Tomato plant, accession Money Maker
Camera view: vertical (180 deg); turntable rotation: 60 degrees
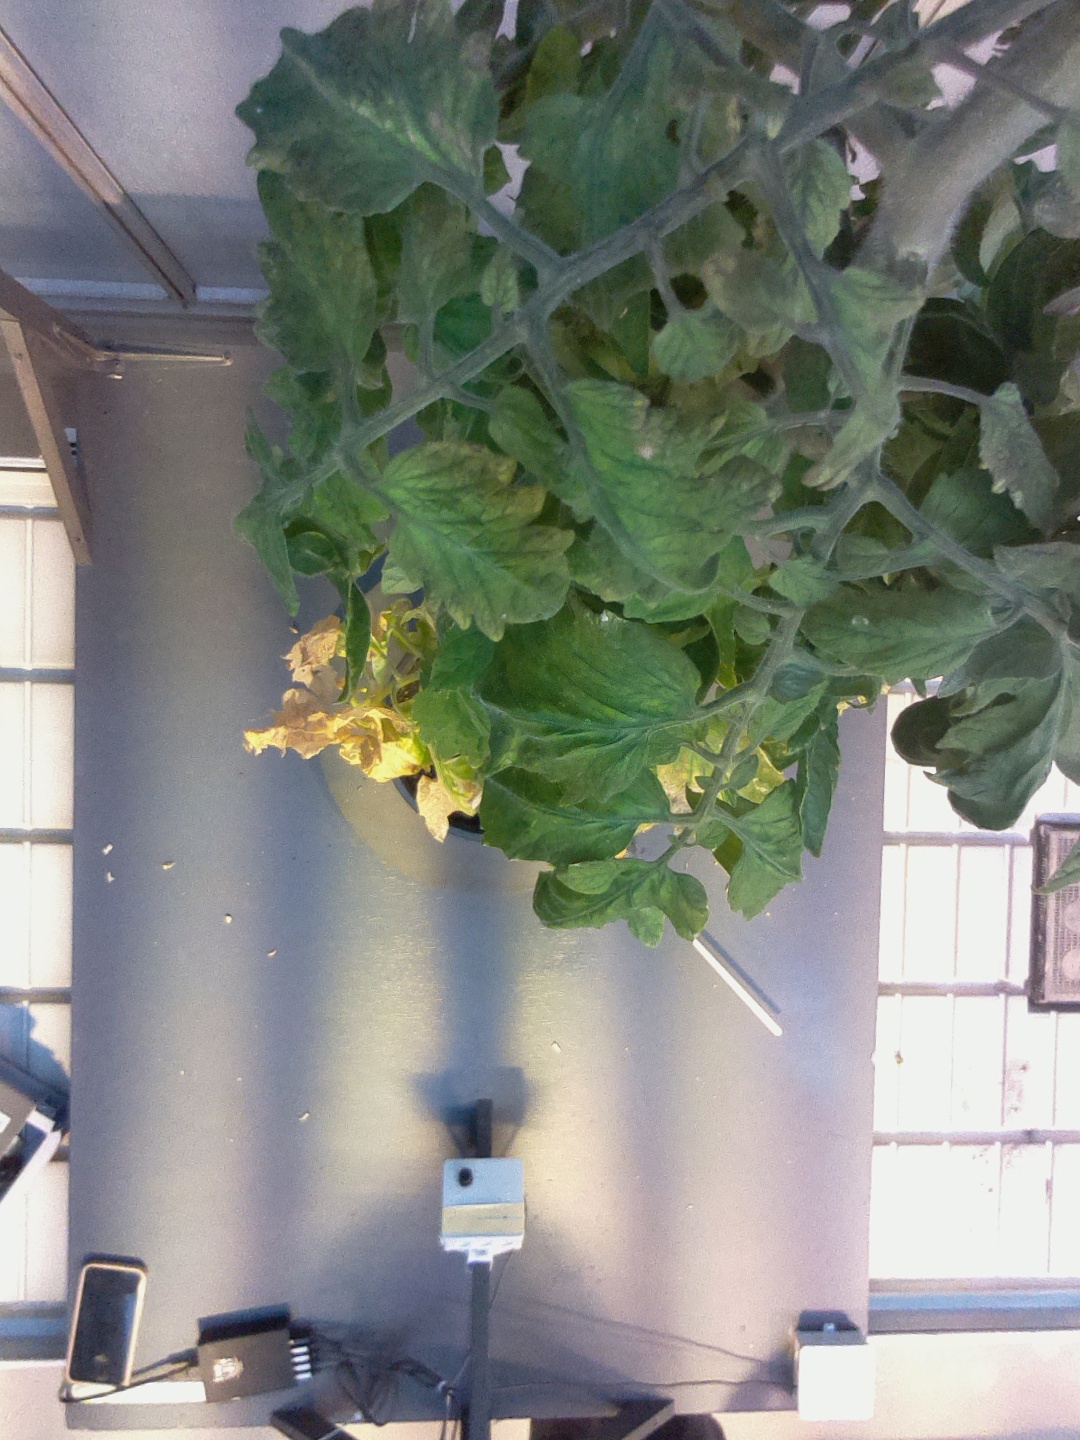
BBCH growth stage 79: 90% -100% of final fruit size